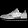
Label: Sneaker